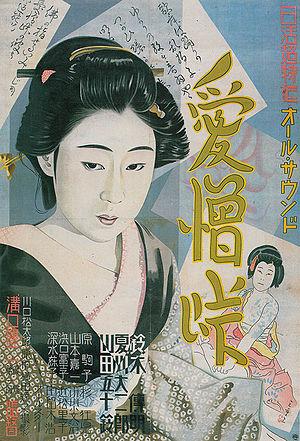
Aizō Tōge est un film japonais en noir et blanc de 1934 réalisé par Kenji Mizoguchi. Le film est aujourd'hui considéré comme perdu.